Bernard A. Maguire

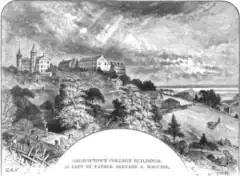
Georgetown University campus in 1858

Several improvements were made to the university's facilities during Maguire's presidency. The preparatory division (which later became Georgetown Preparatory School) was separated from Georgetown College in 1851, both to reduce any negative influence of the older students on the younger ones and because the intermixing of ages dissuaded some older students from attending Georgetown's higher education division. The preparatory division was further segregated with the creation of separate housing for the younger students in 1852 and the institution of a separate academic calendar in 1856. This separation was effective in producing a significant increase in the number of college-aged students enrolling.